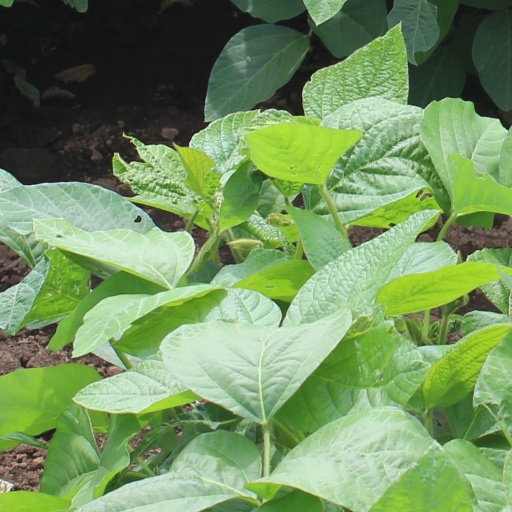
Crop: soybean